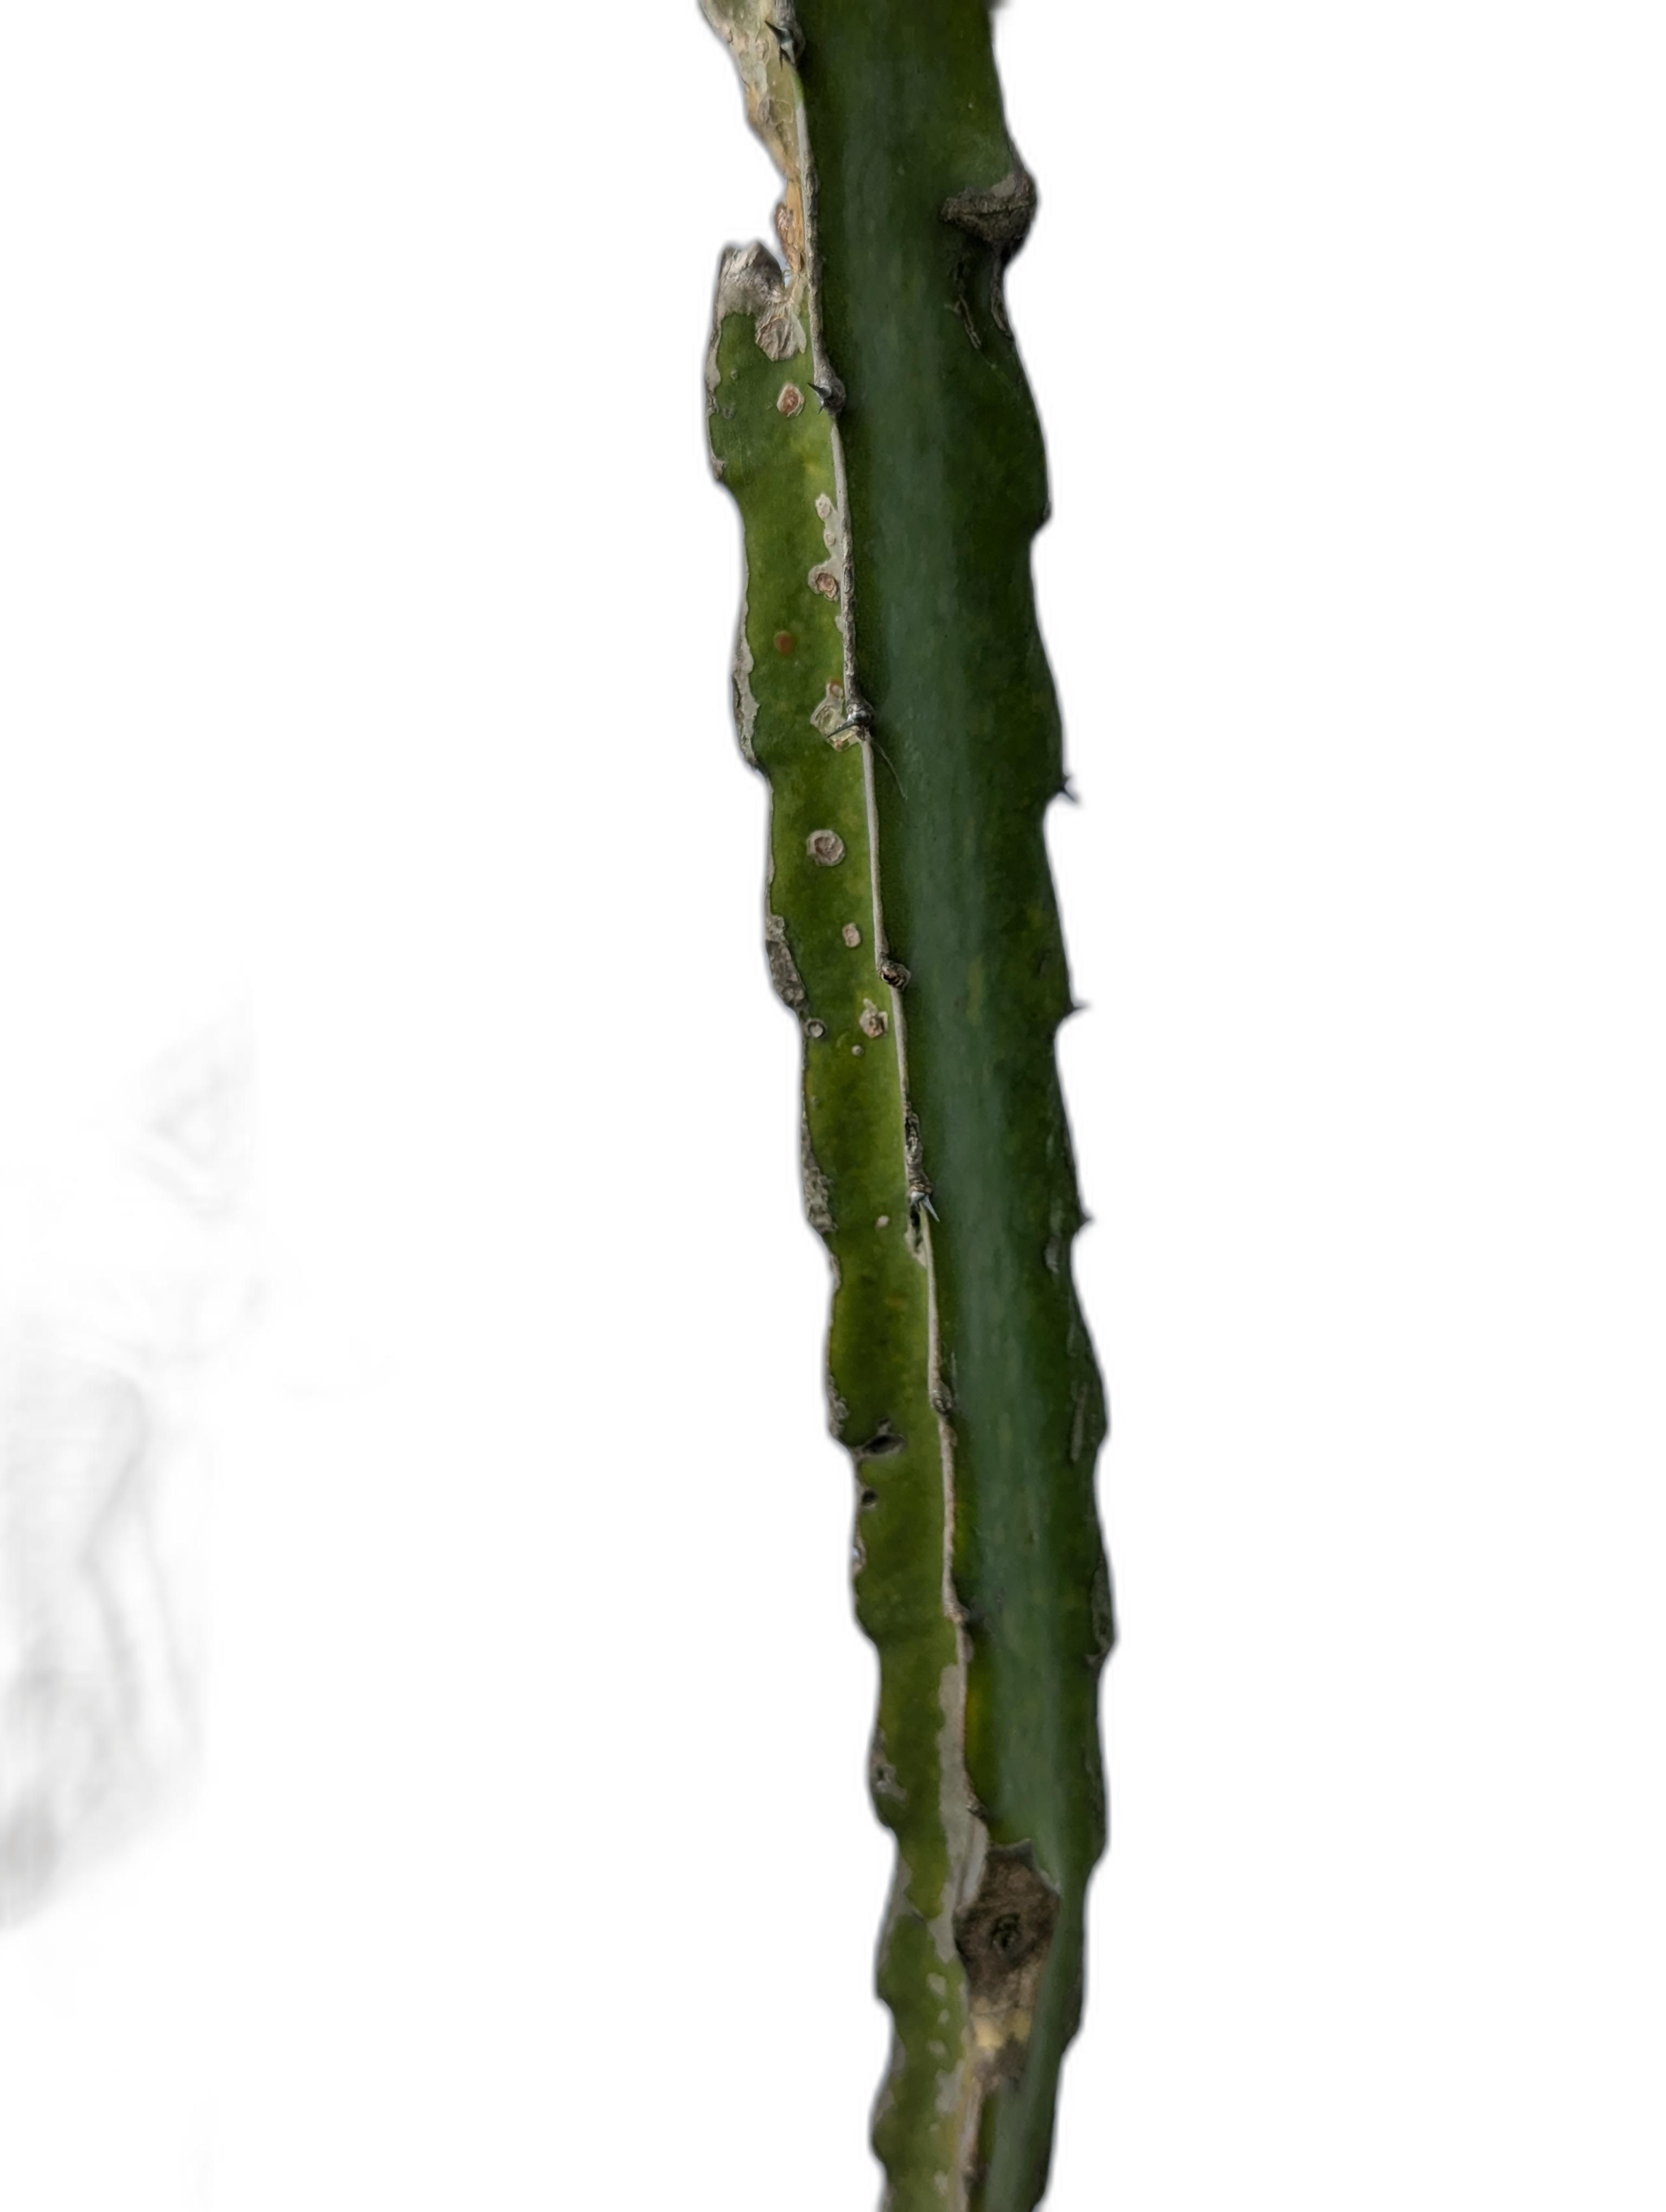
Label: Bad leaf